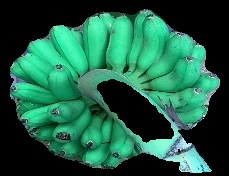
Variety: rasbale
Grade: grade1